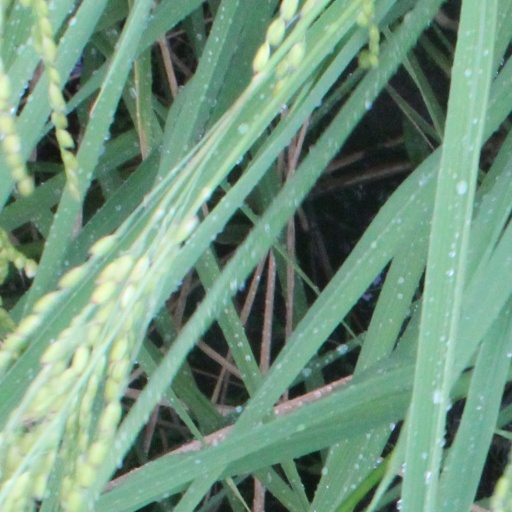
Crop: rice